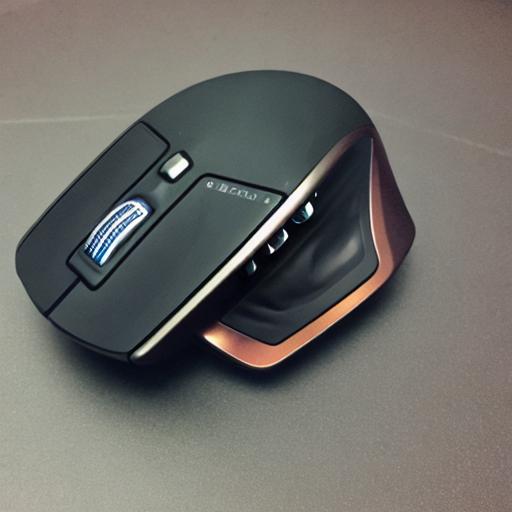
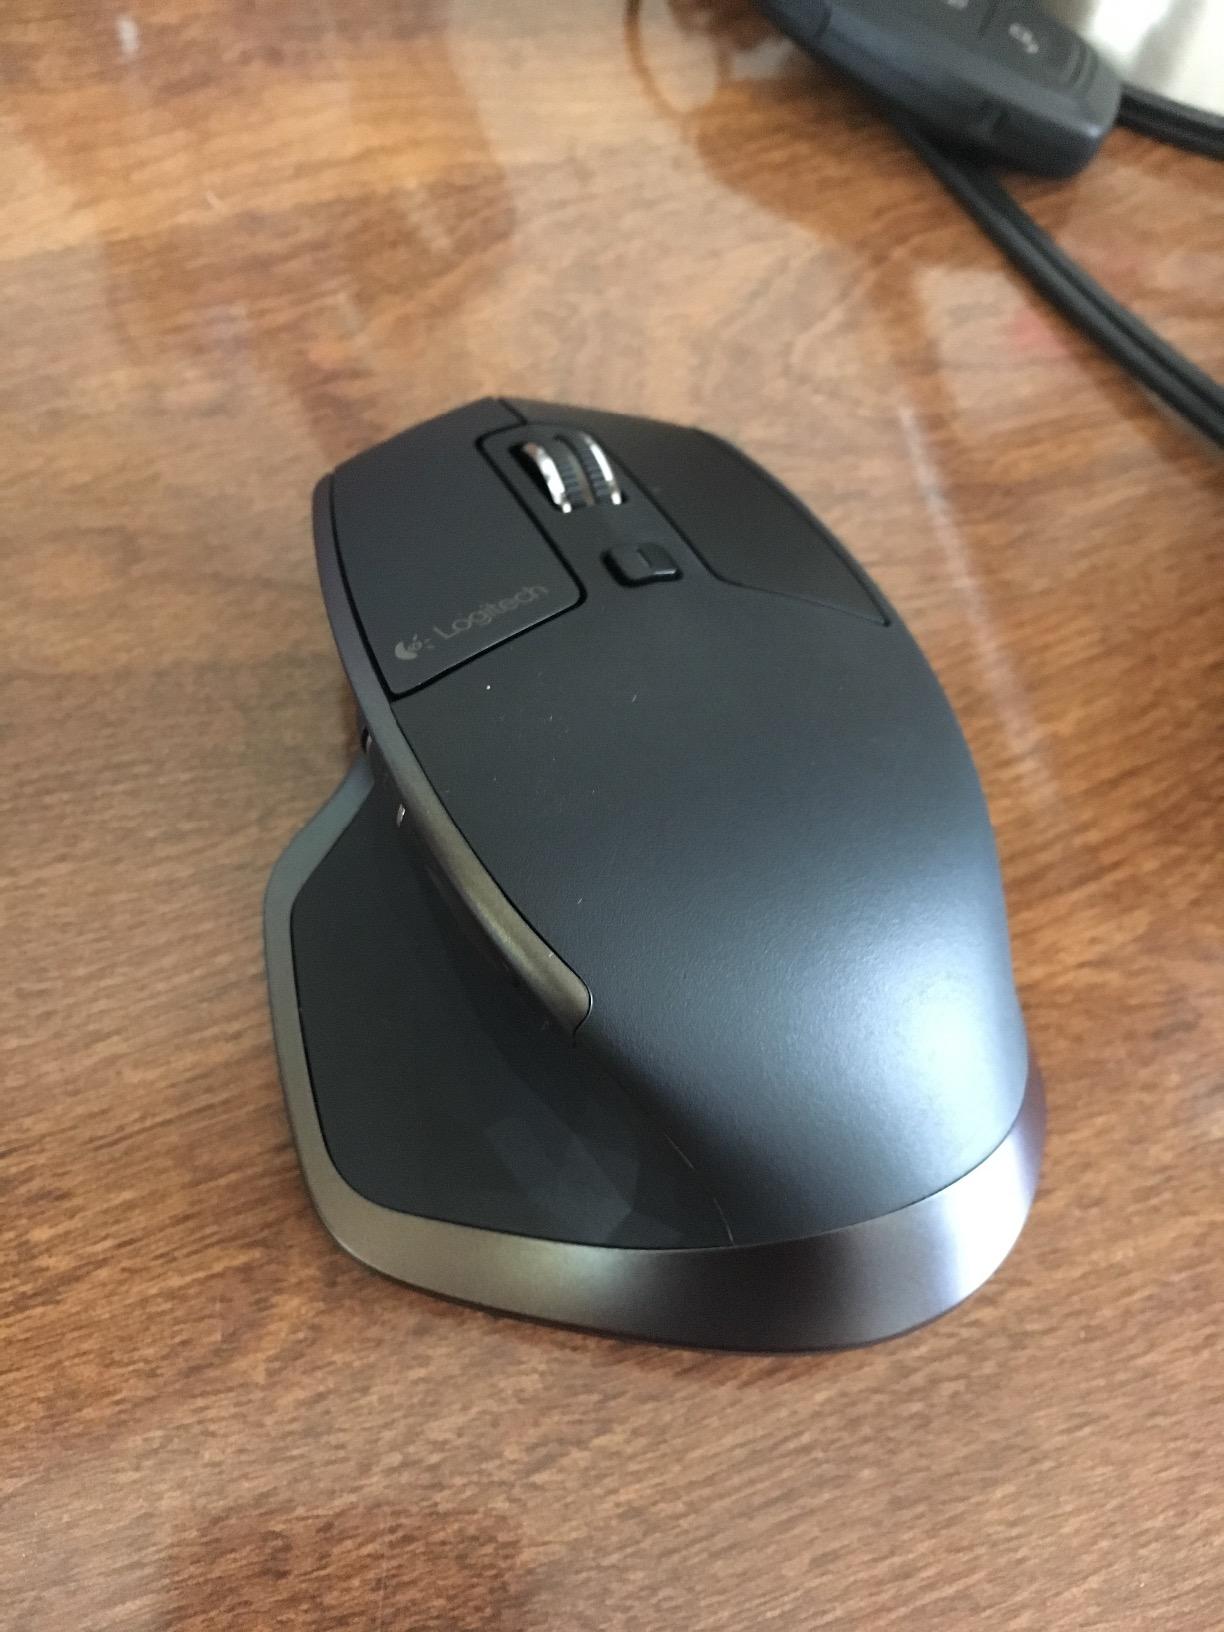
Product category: mouse
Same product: no